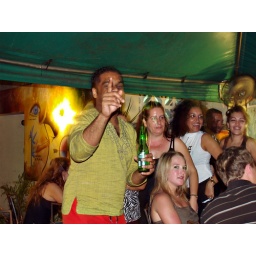
Watch the green-eyed blondie with the beige dress sitting as if she isn't really interested in our conga...